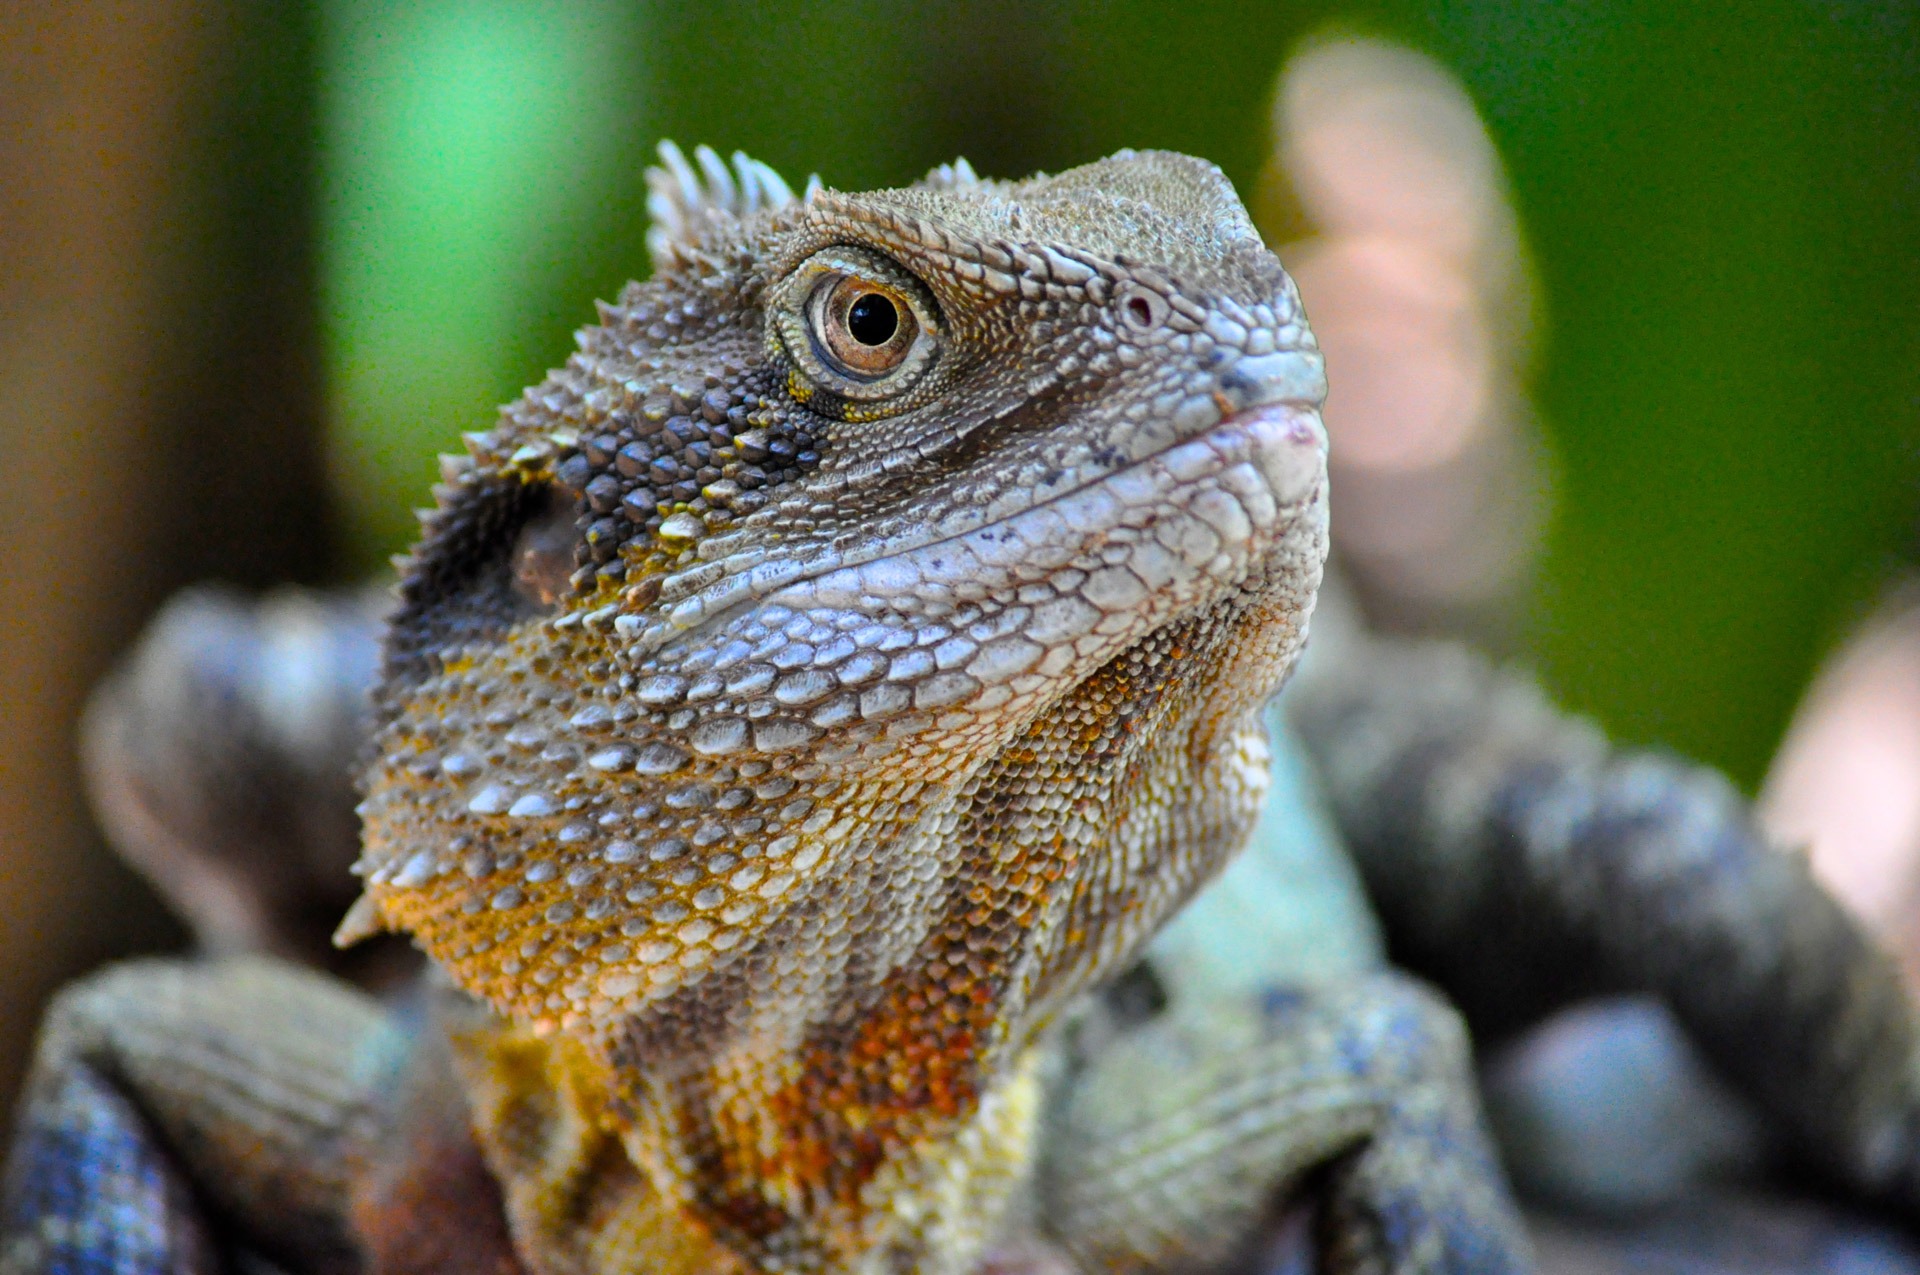
animal, wildlife, toad, reptile, iguana, fauna, lizard, close up, vertebrate, scales, macro photography, agamidae, cold blooded, scaled reptile, african chameleon, eastern water dragon